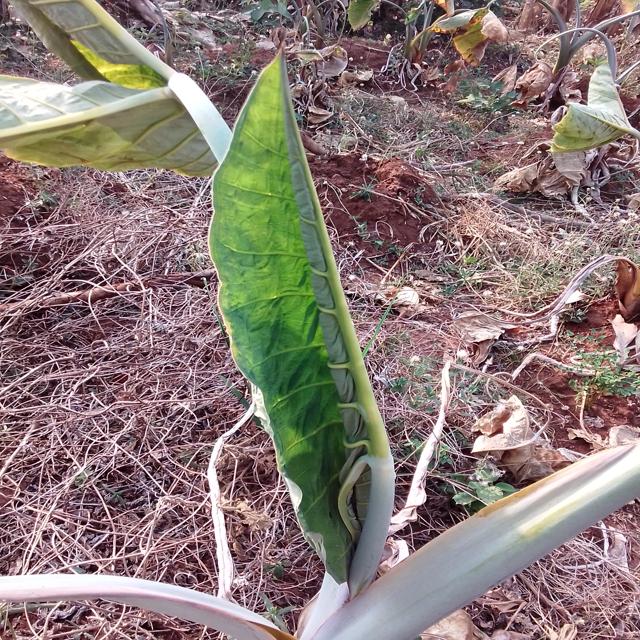
Label: Healthy